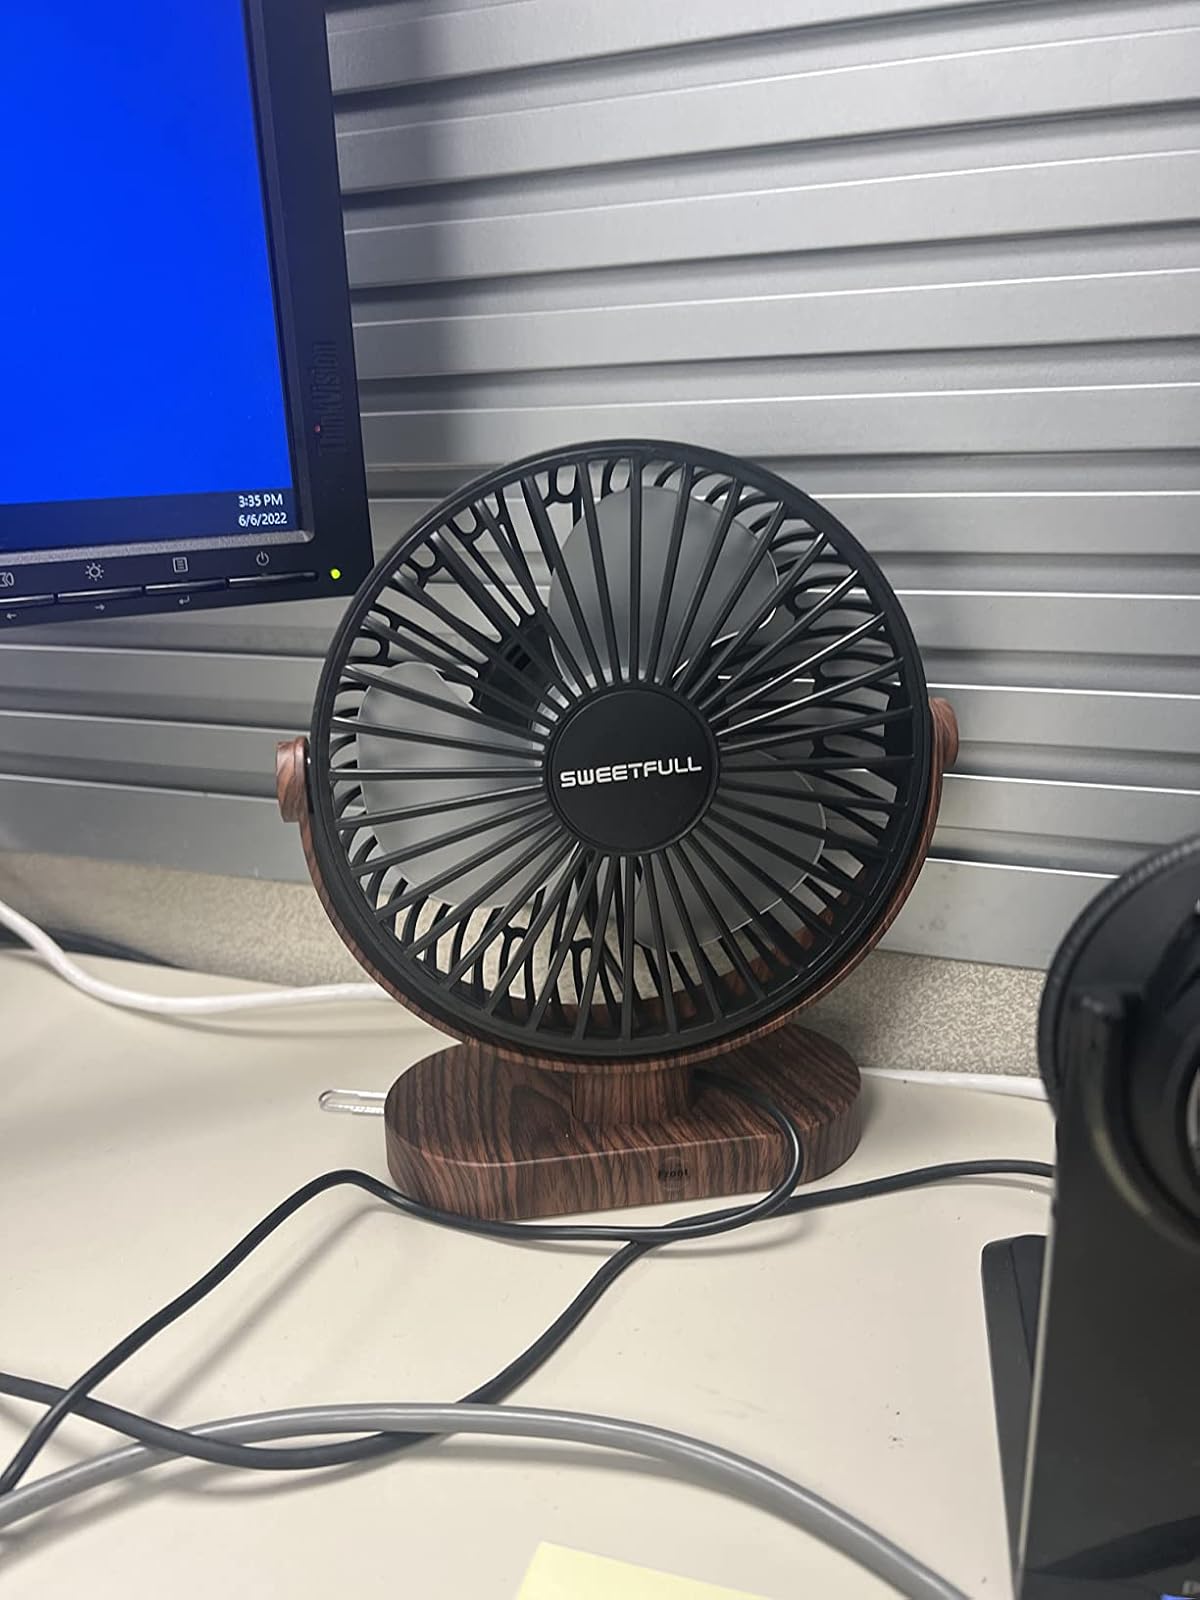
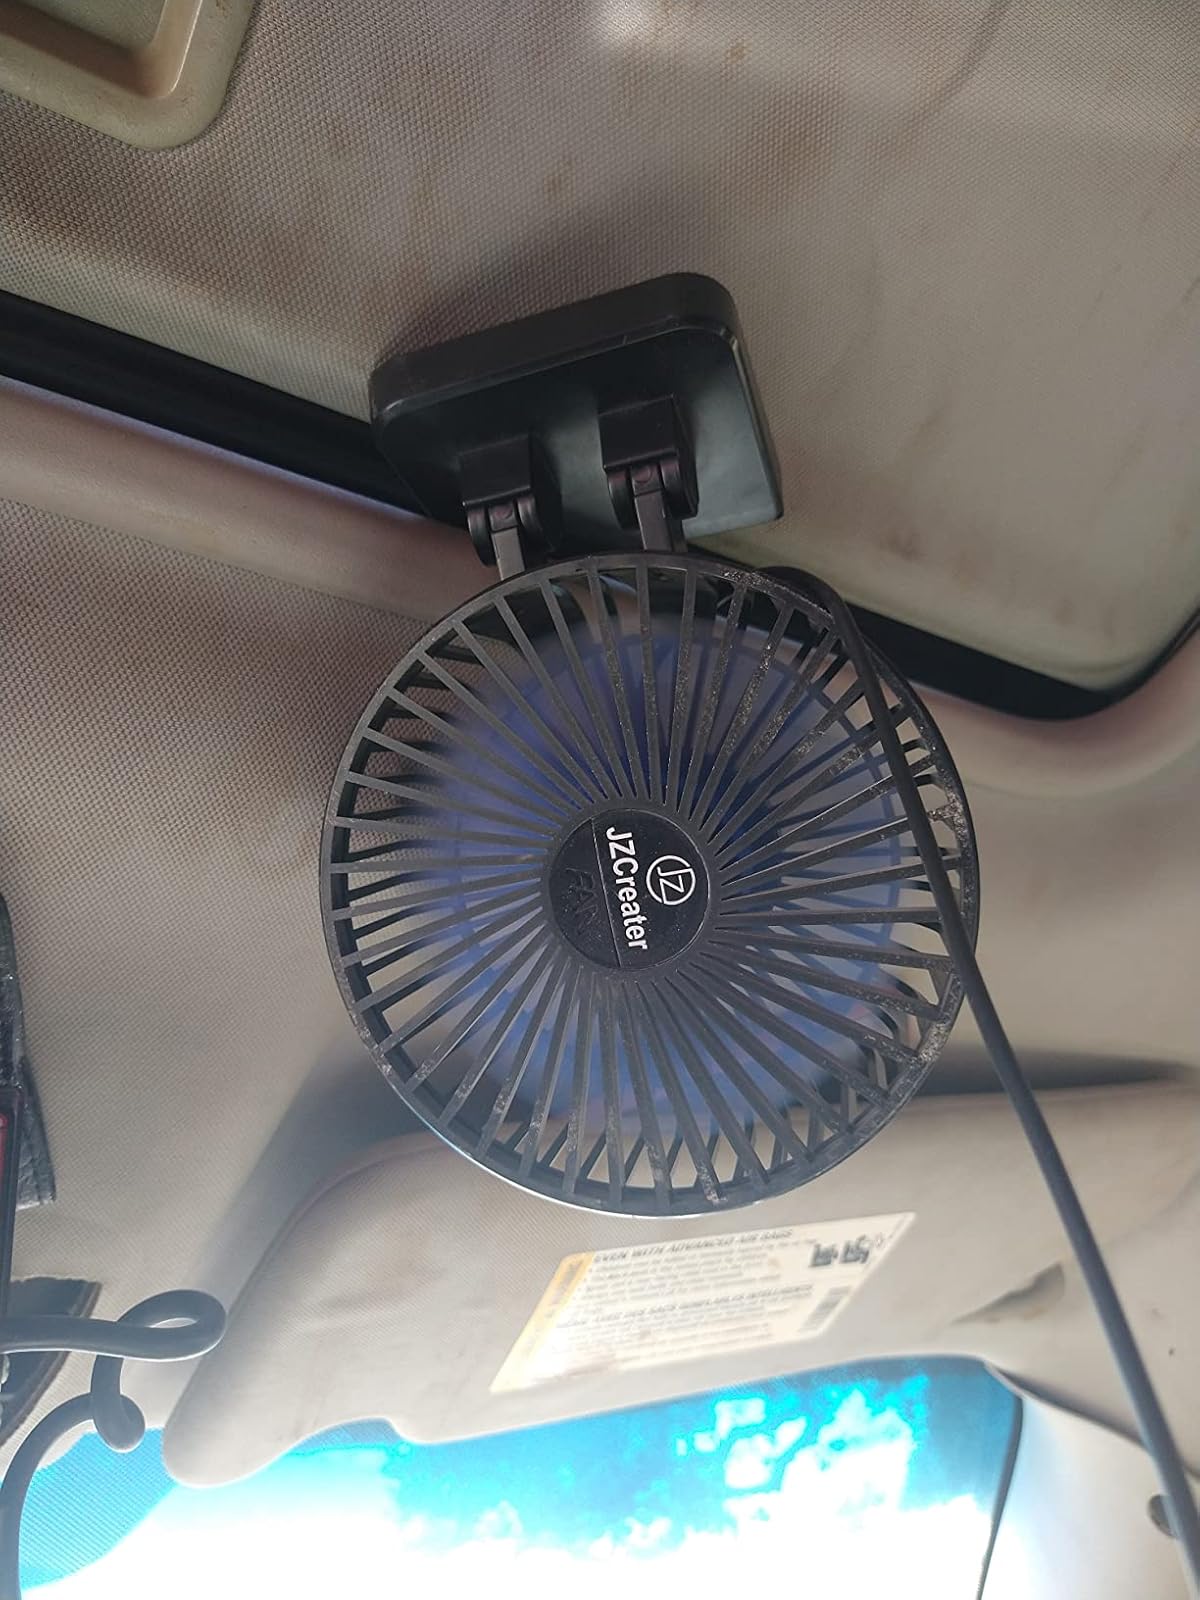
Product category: fan
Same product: no